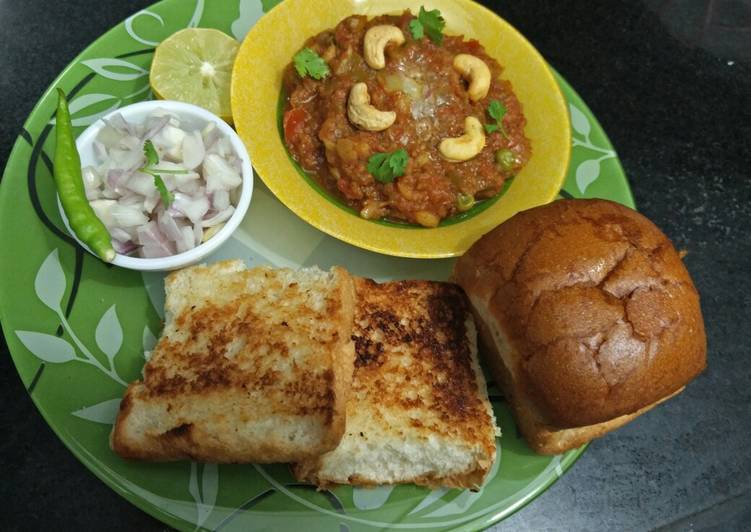
Dish: pav_bhaji